Ian A. Graham

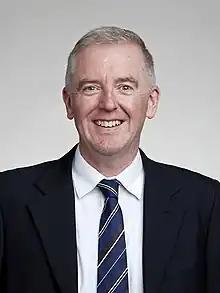
Graham in 2016

Ian Alexander Graham (born 1963) is a professor of biochemical genetics in the Centre for Novel Agricultural Products (CNAP) at the University of York.